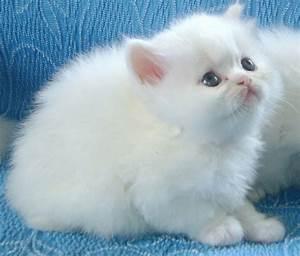
cat